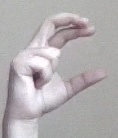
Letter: thal